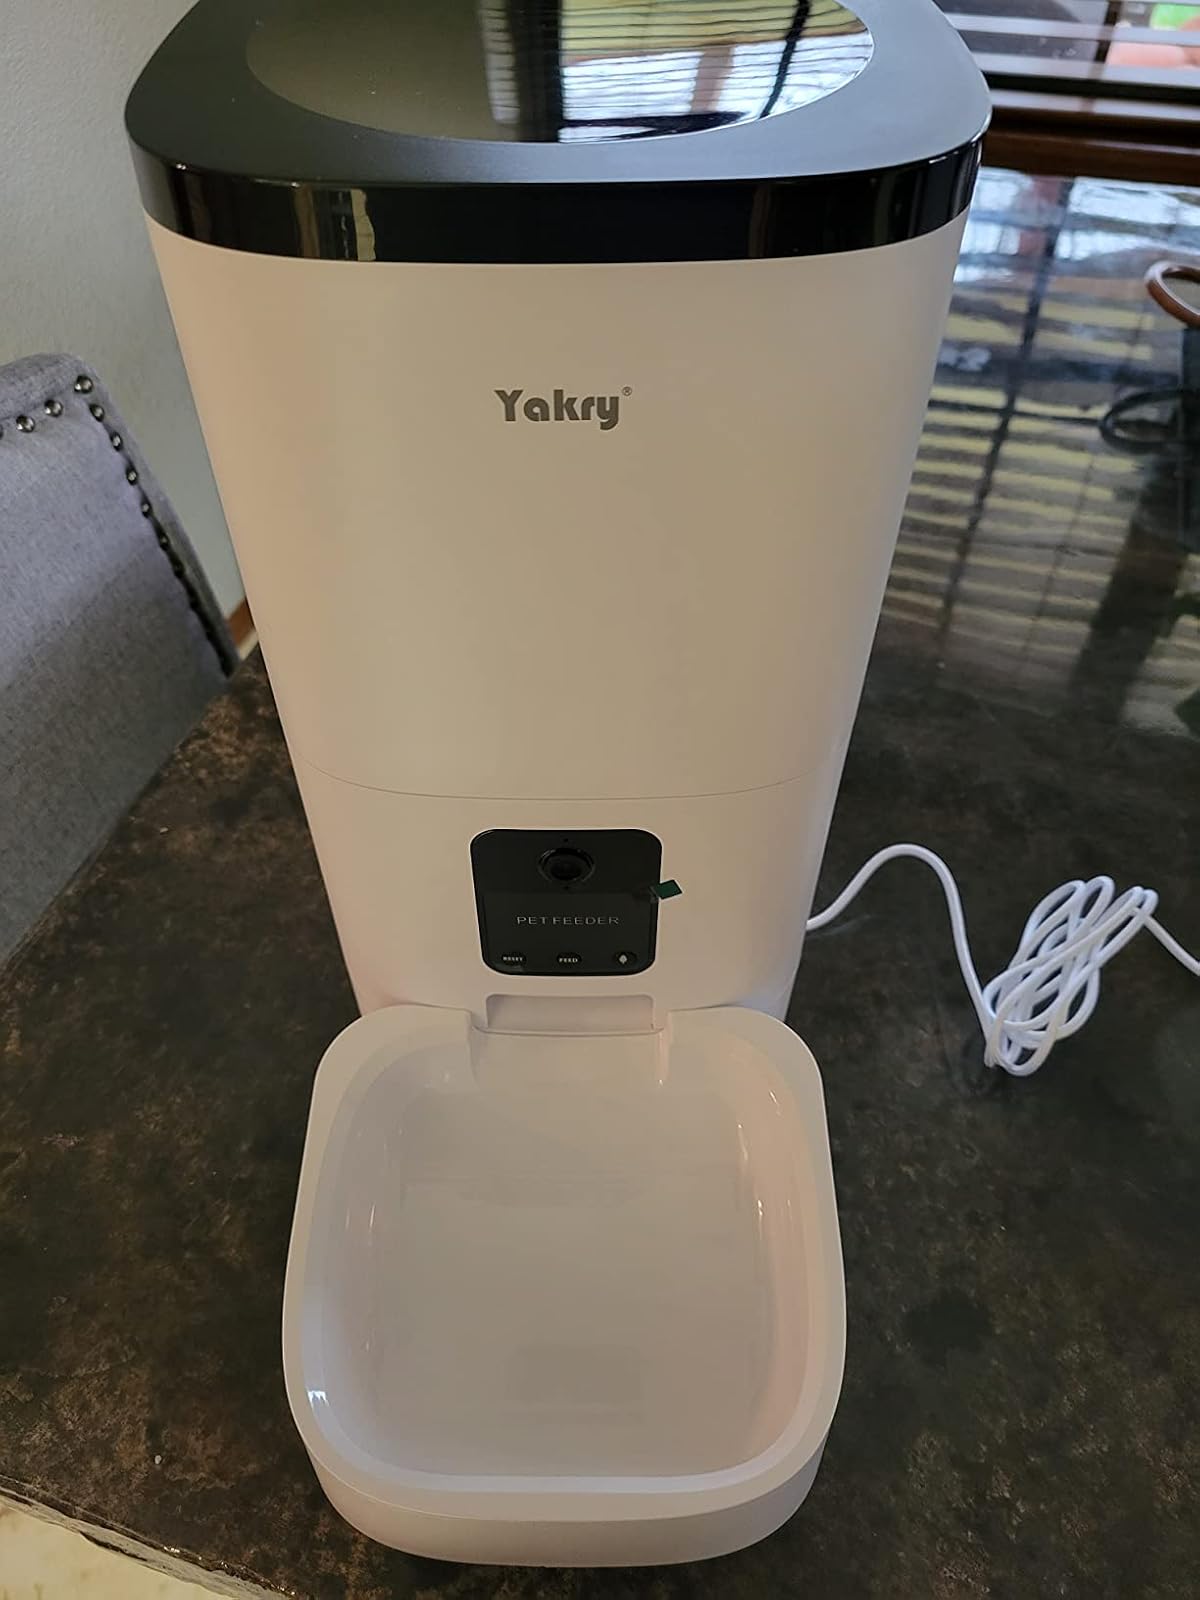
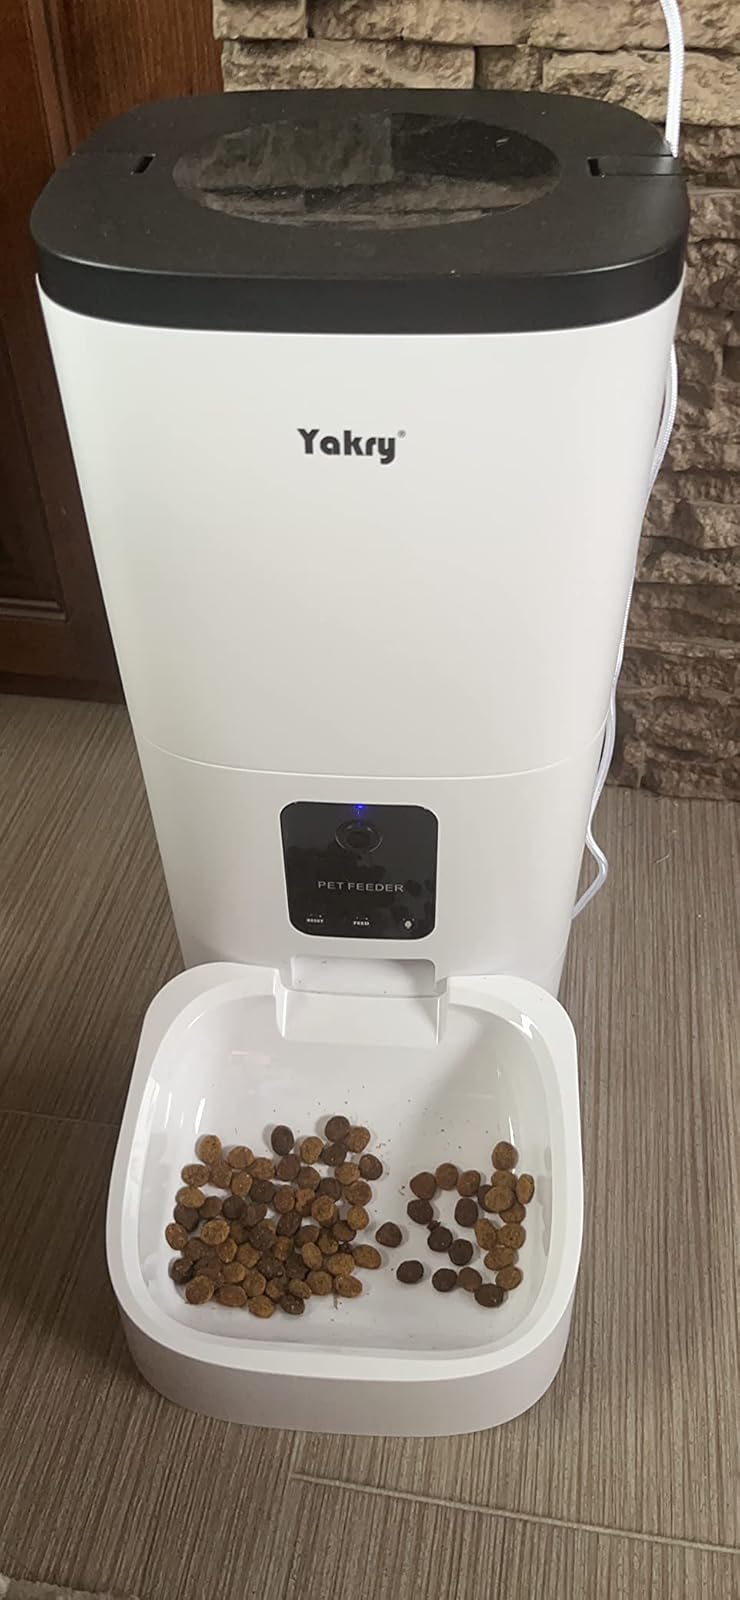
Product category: items_feeder
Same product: yes